Ramah Presbyterian Church and Cemetery

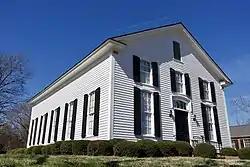
Ramah Presbyterian Church sanctuary

Ramah Presbyterian Church and Cemetery is a historic Presbyterian church and cemetery located near Huntersville, Mecklenburg County, North Carolina. The current church sanctuary was built in 1881, and is a rectangular, gable-front vernacular Greek Revival / Italianate style frame building. It is three bays wide and has segmental-arched, double-hung sash windows and a tall rectangular and segmental-arched louvered vent. Also on the property is a one-story, log Fellowship Building built in 1935. The cemetery contains approximately 500 burials, with the oldest dating to about 1800.